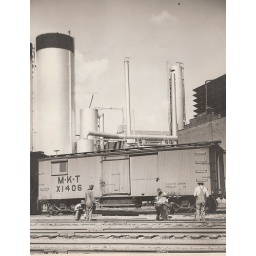
One of the images in my collection of old black and white photos from another era.